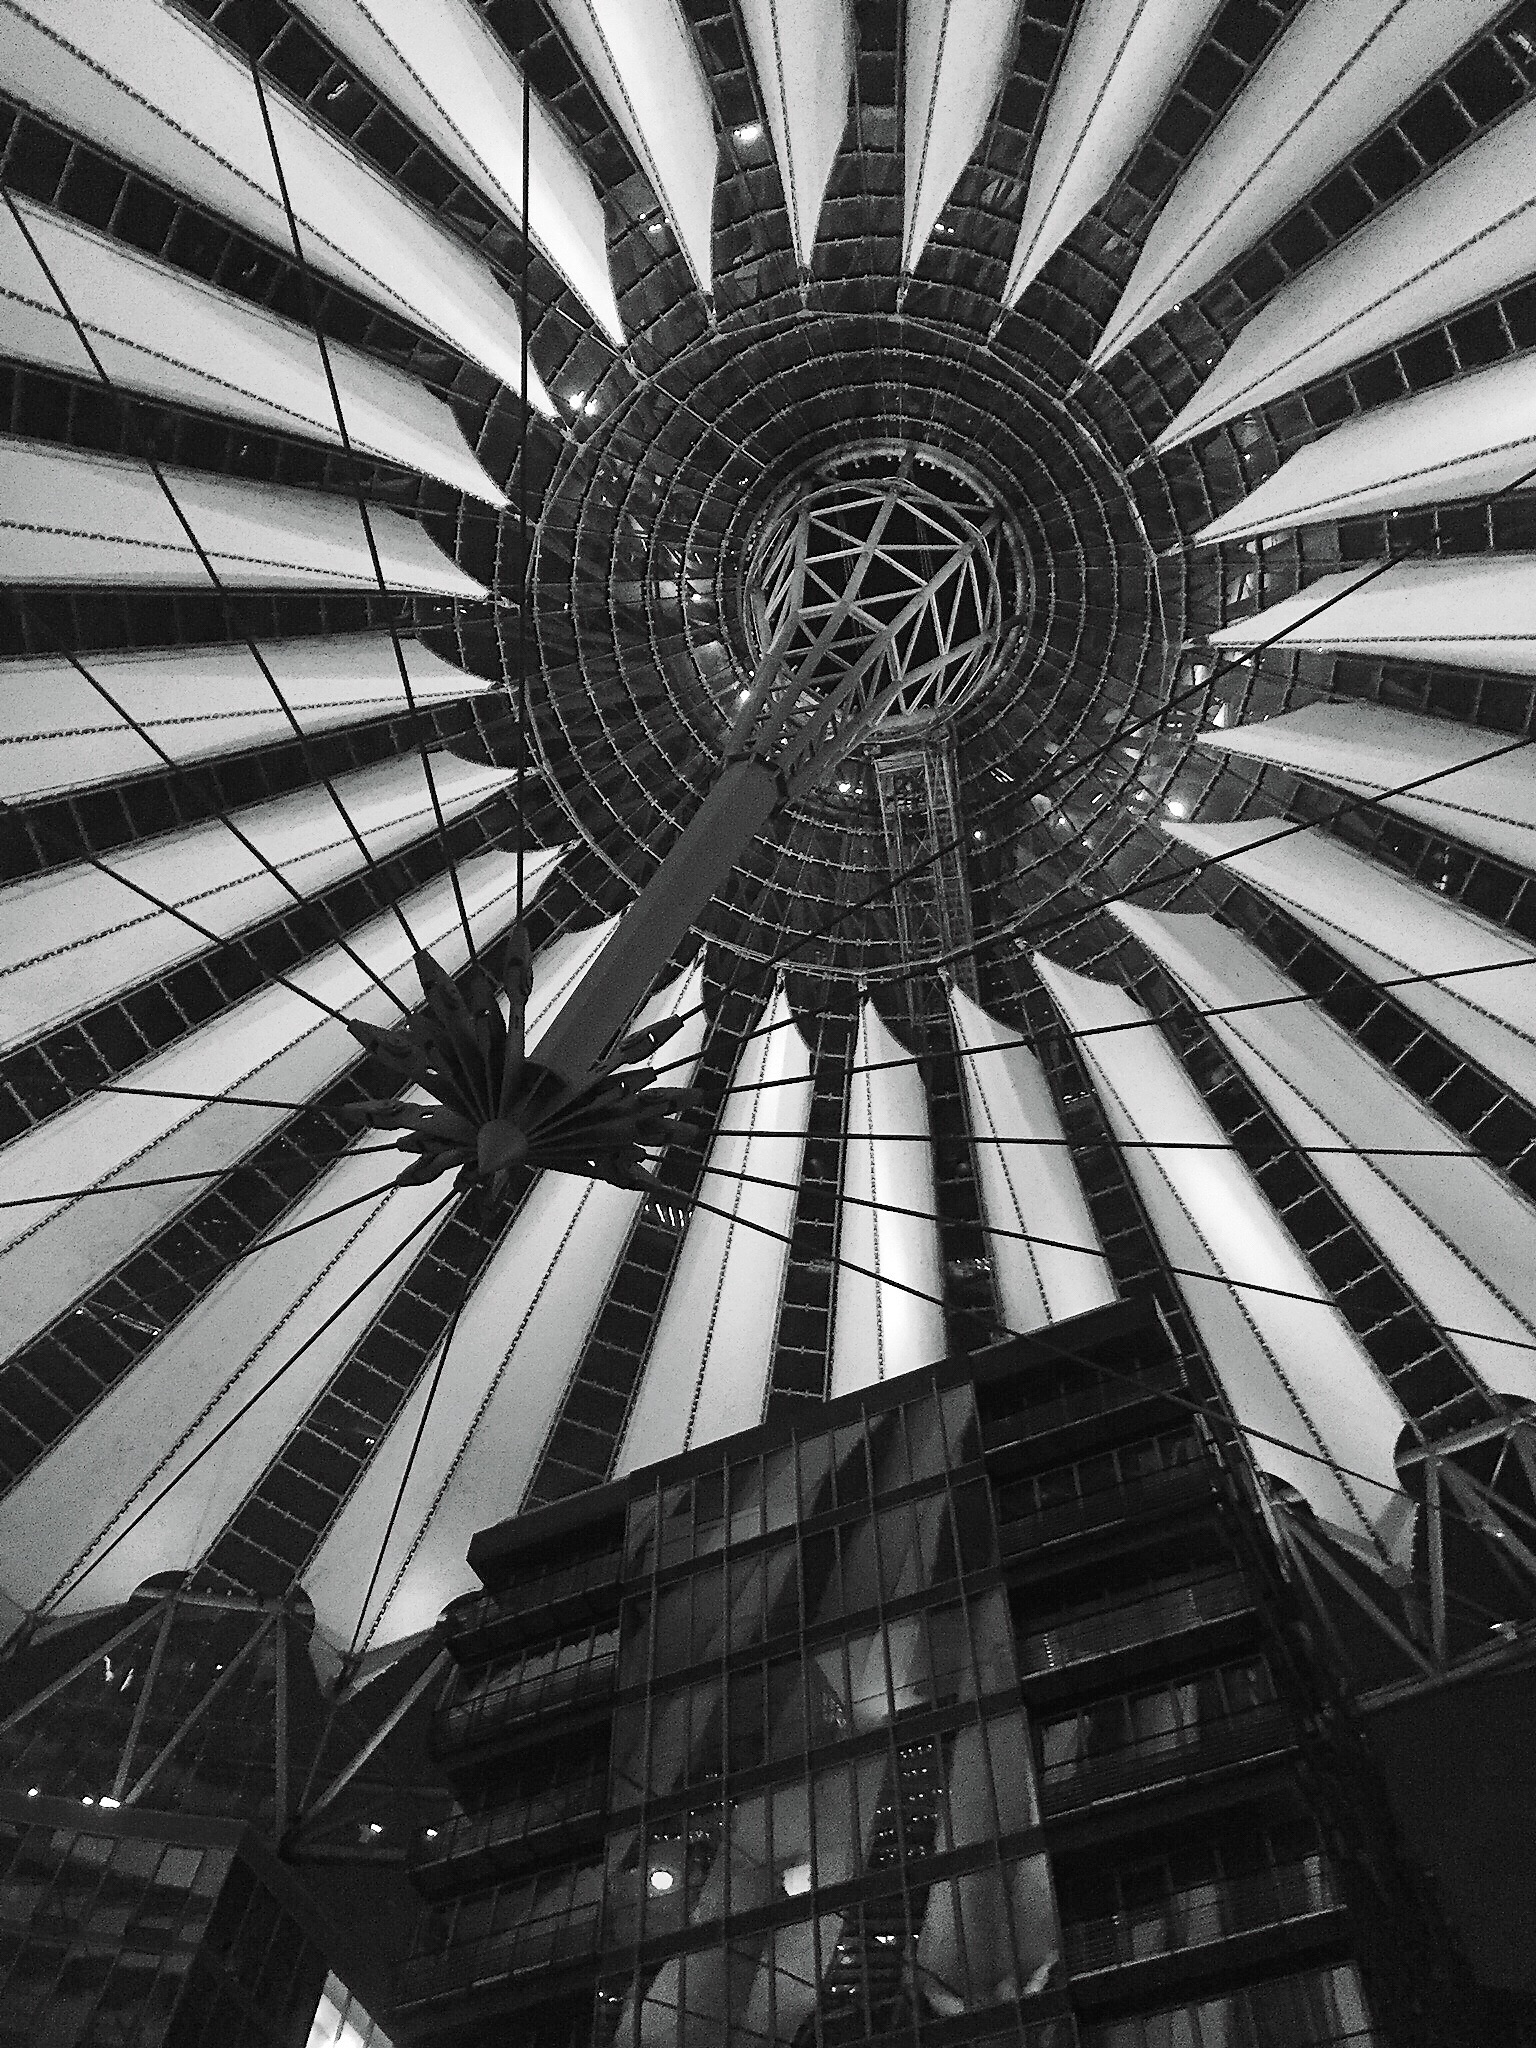
light, black and white, architecture, white, skyscraper, line, black, monochrome, symmetry, dome, shape, metropolis, monochrome photography